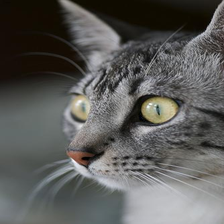
Species: cat
Breed: Egyptian Mau